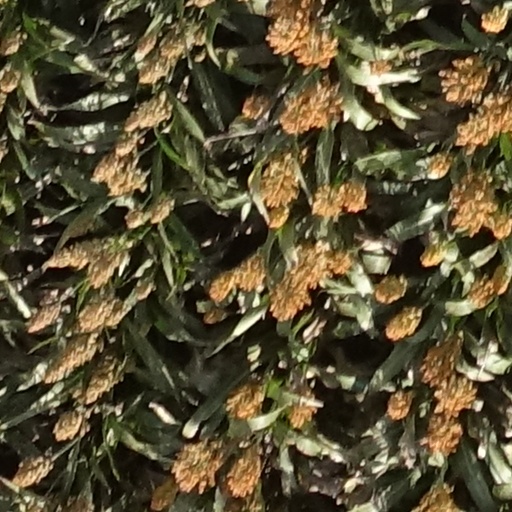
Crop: sorghum